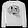
Label: Pullover